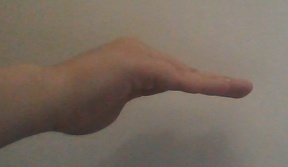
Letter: haa